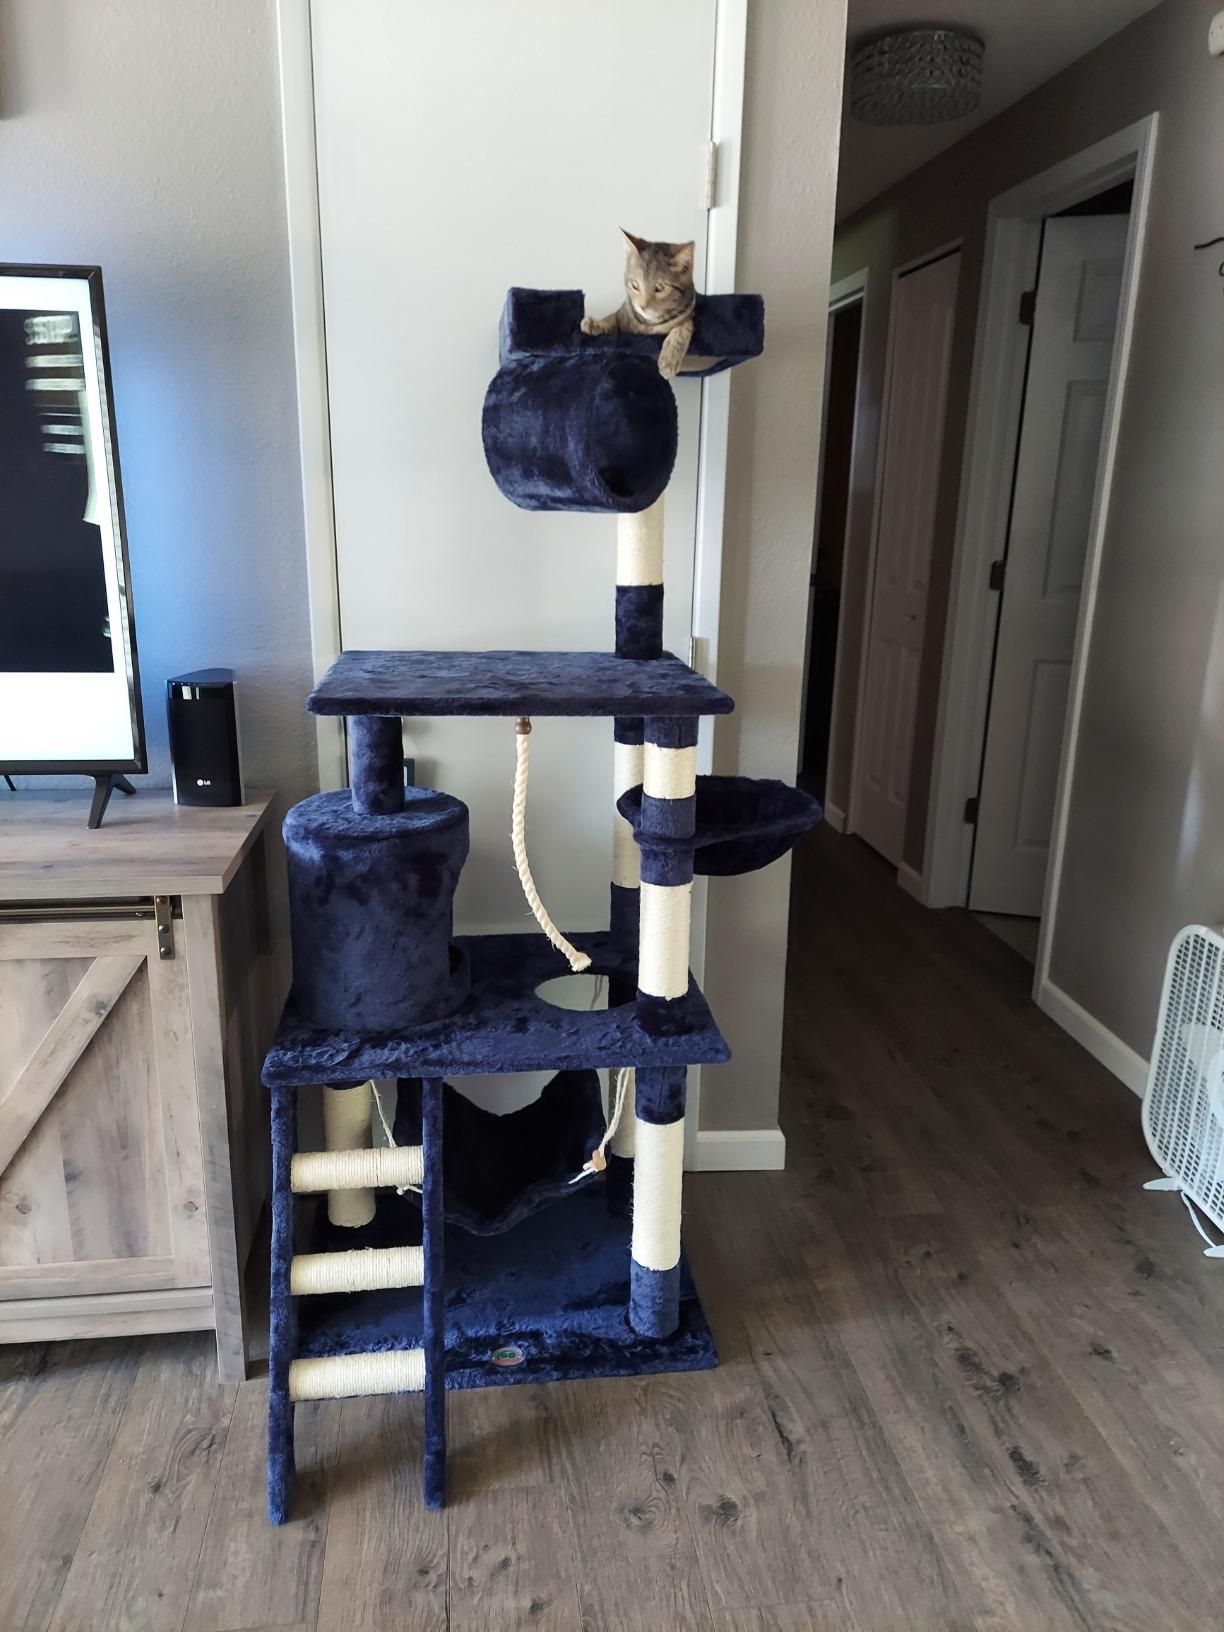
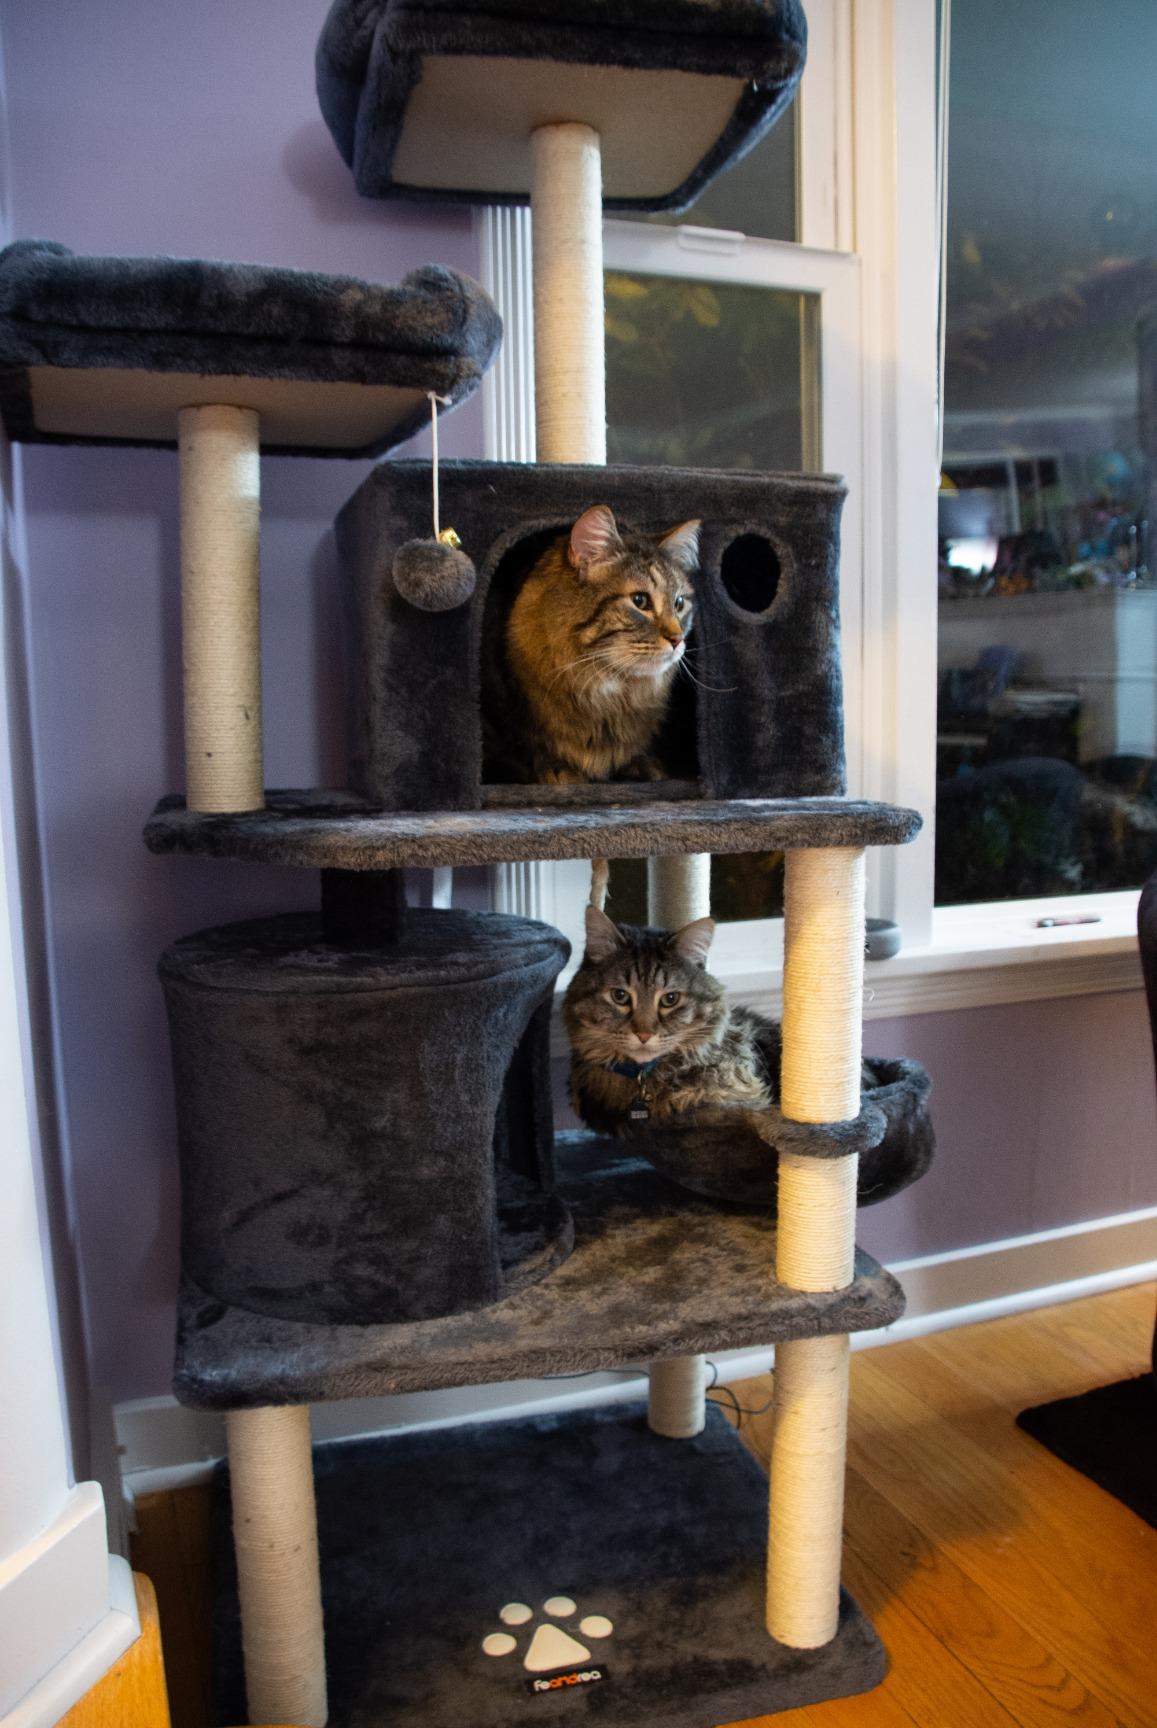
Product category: items_cat tree
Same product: no